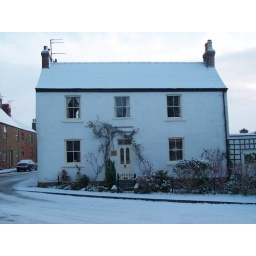
a white house in a white street